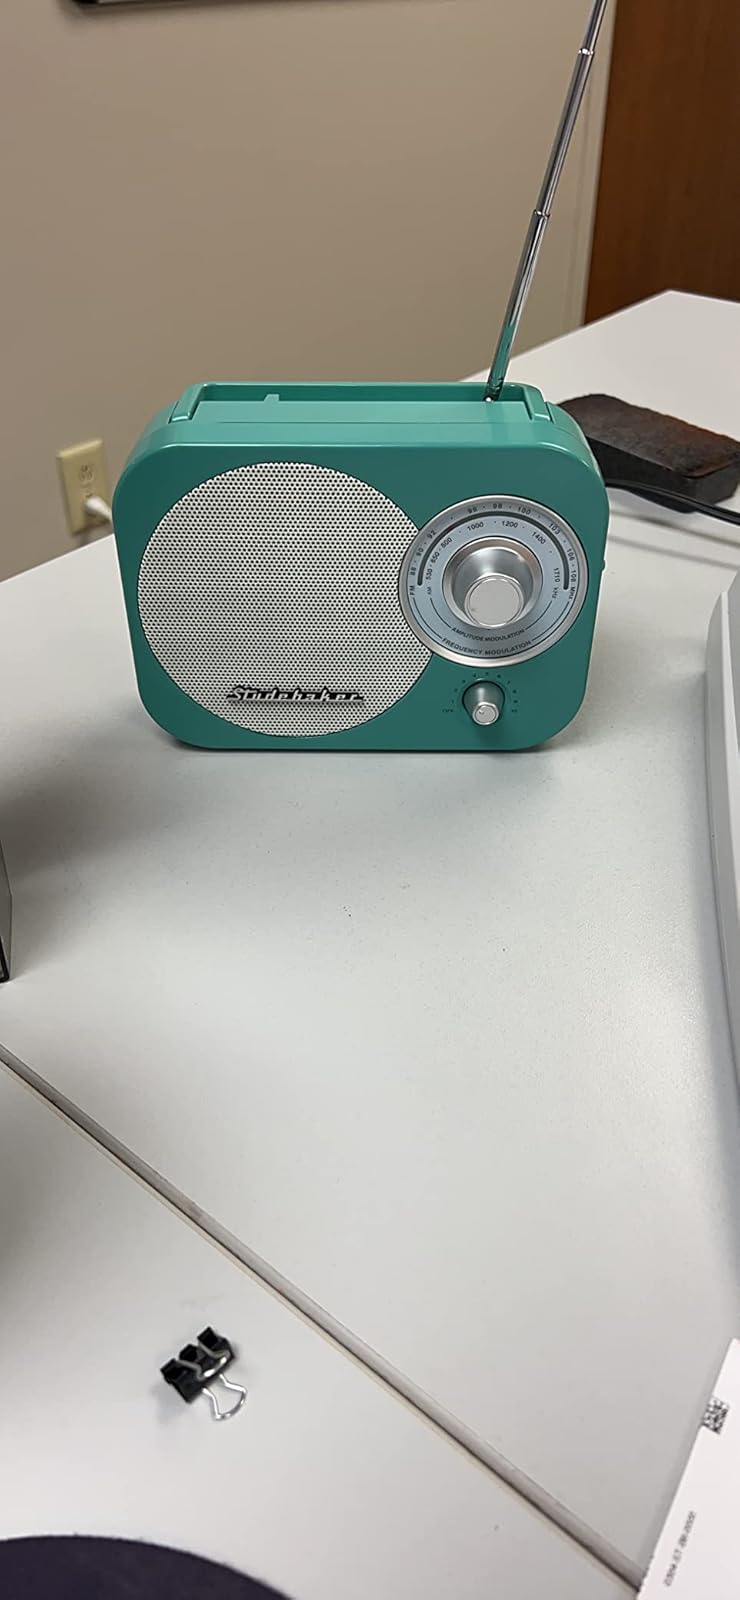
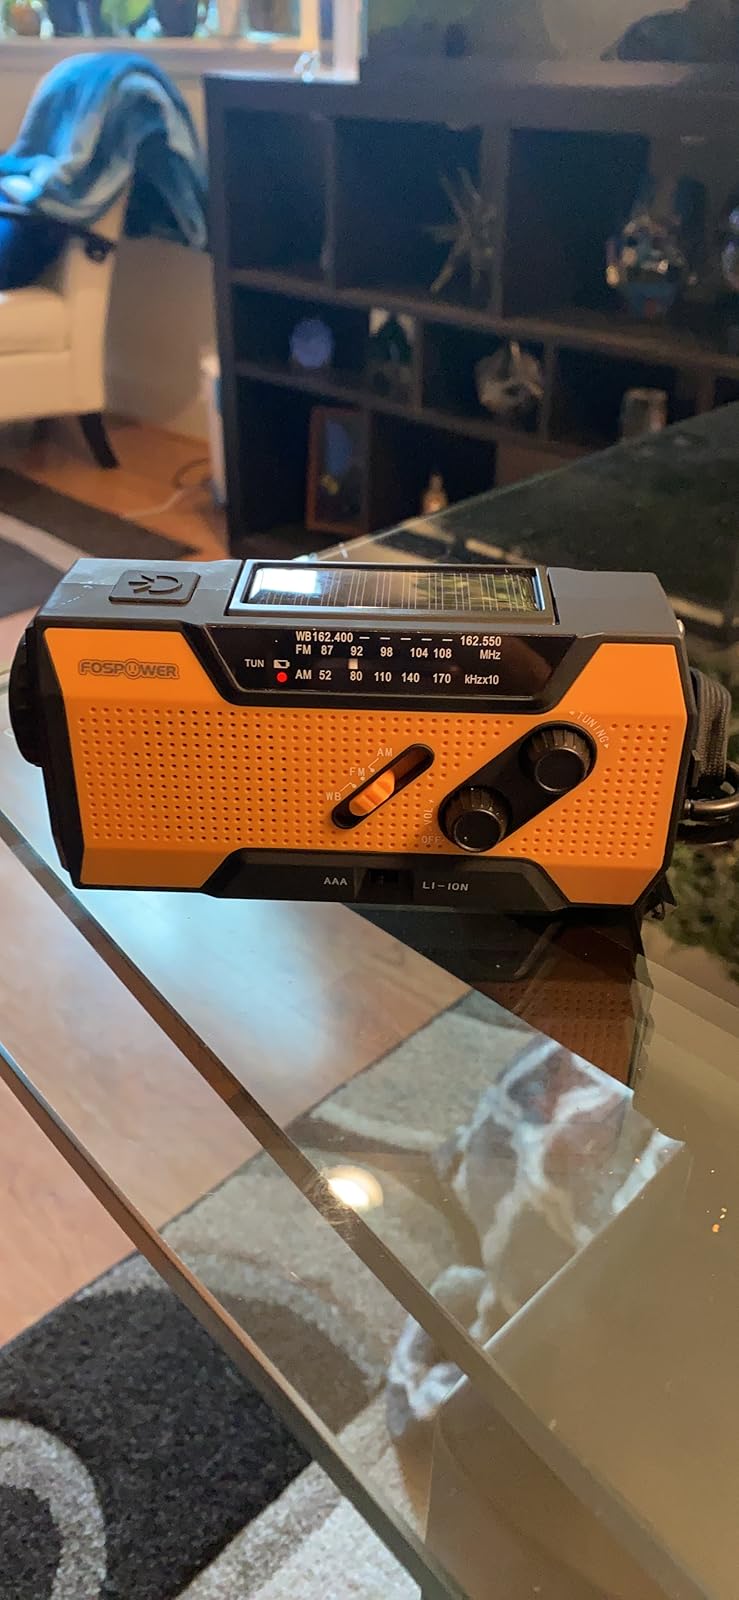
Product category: radio
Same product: no